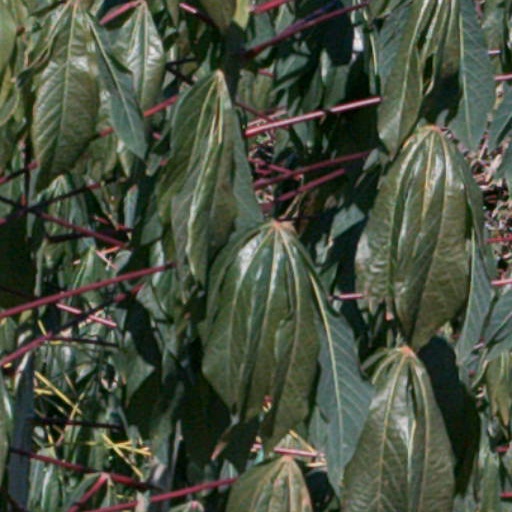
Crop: cassava